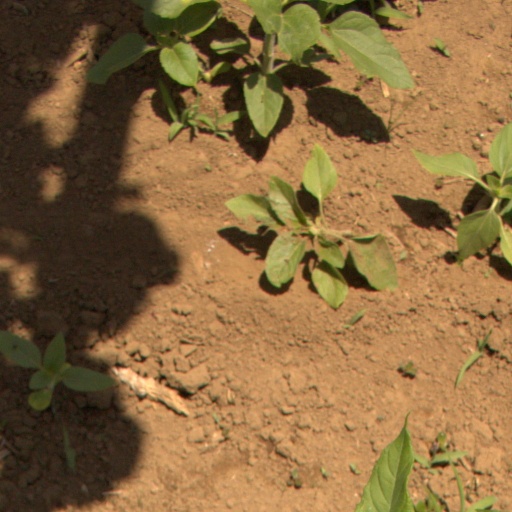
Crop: Jerusalem artichoke